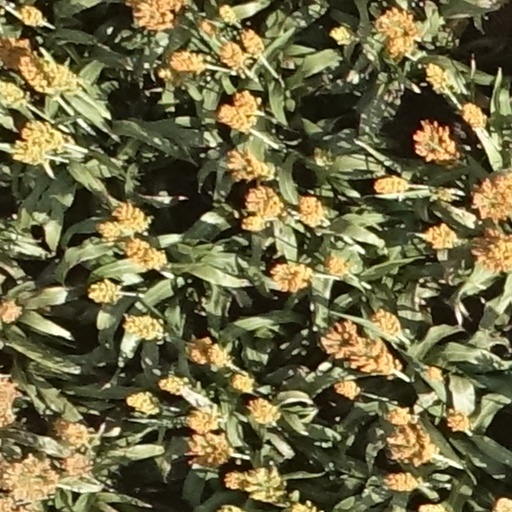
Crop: sorghum